Question: Please indicate a possible affordance area of the carry_skis that can be used for carrying
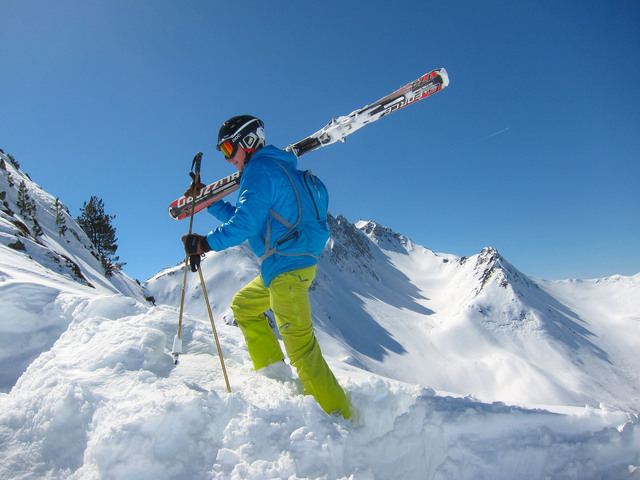
Answer: [168.5, 64, 447.5, 216]